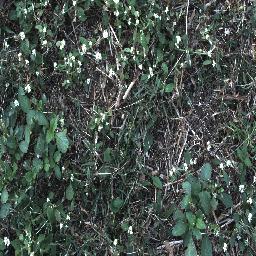
Label: snake_weed